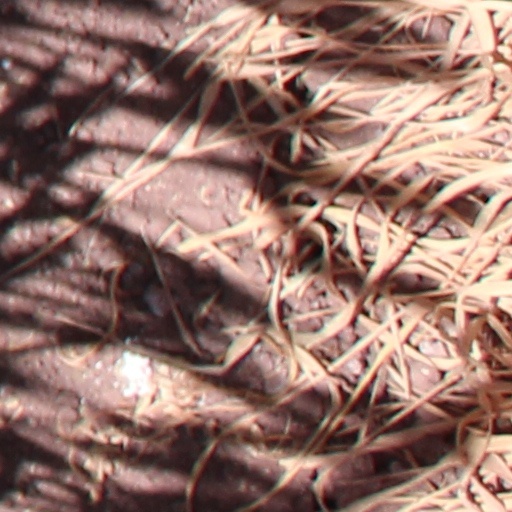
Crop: wheat